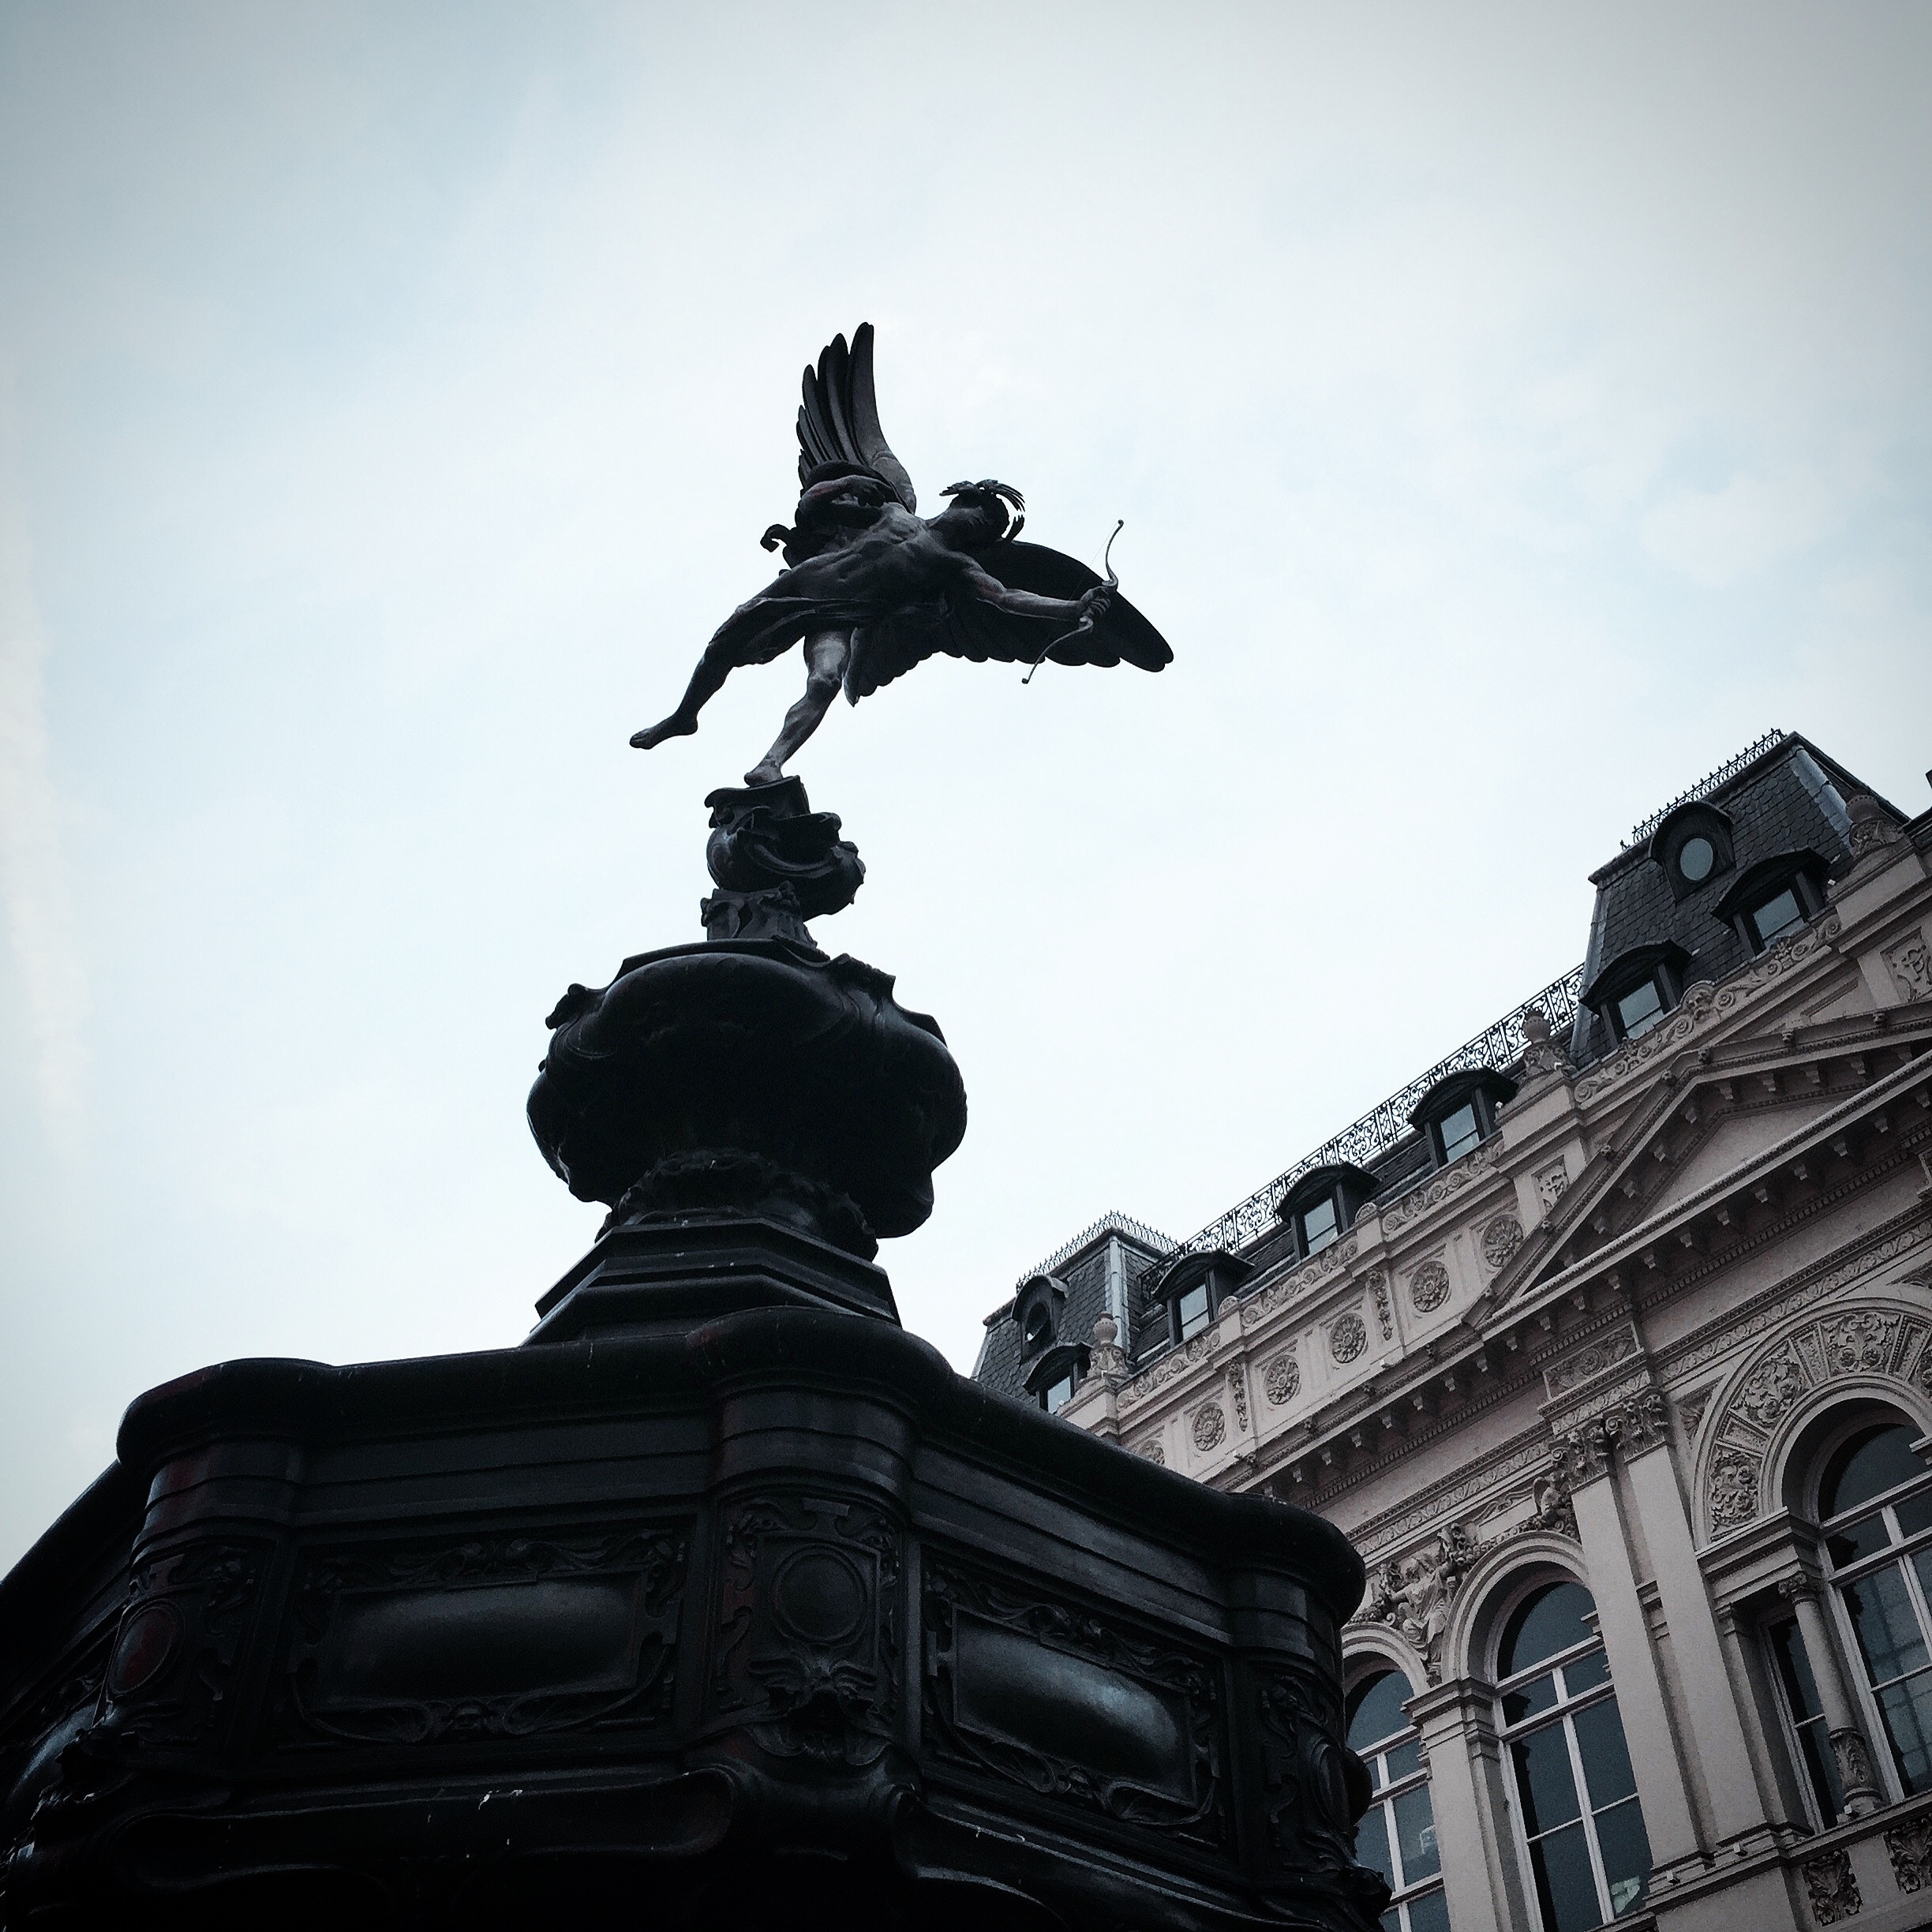
monument, statue, landmark, black, monochrome, lighting, sculpture, art